Charminar

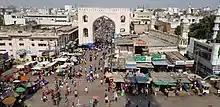
Char Kaman seen from the top of the Charminar

A market named Laad Bazaar is around Charminar. It is known for its jewelry, especially bangles. The nearby Pathargatti boulevard is also an important business street known for its pearls. In its heyday, the Charminar market had some 14,000 shops. The Bazaars surrounding Charminar were described in the poem "In the Bazaars of Hyderabad" by Sarojini Naidu.